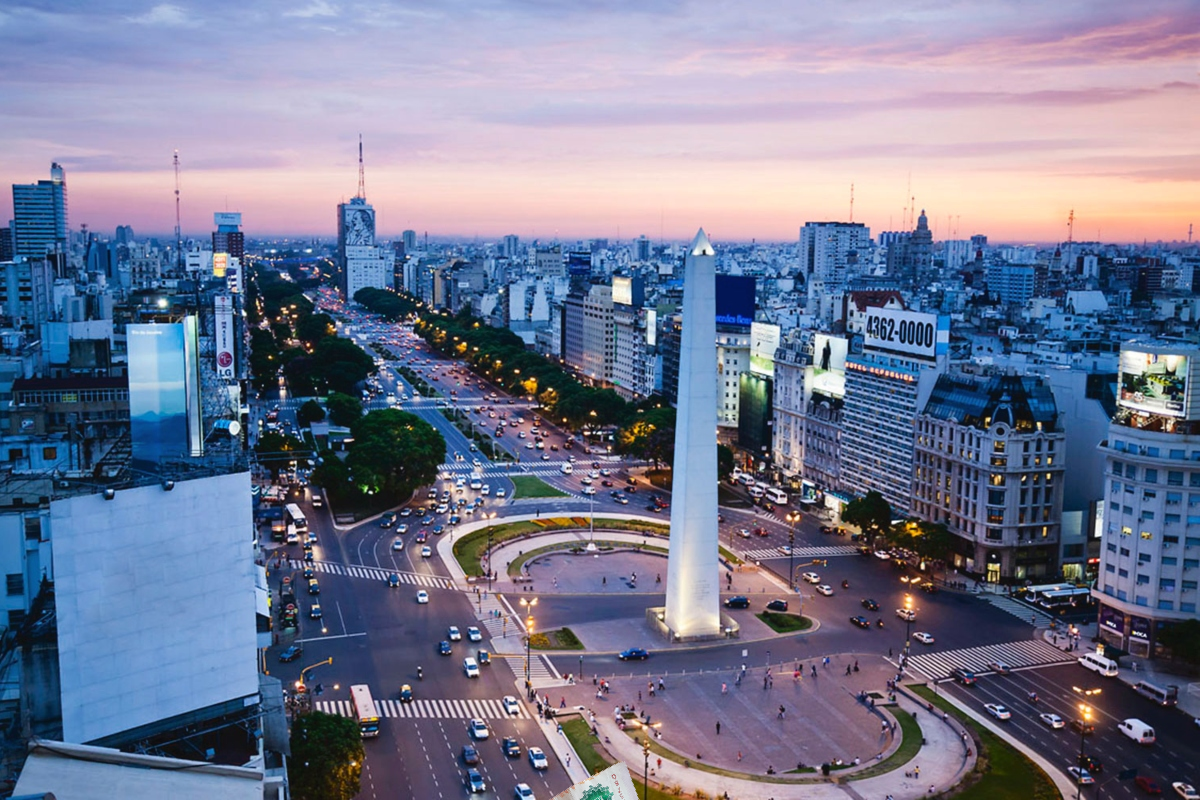
Denominación: 100